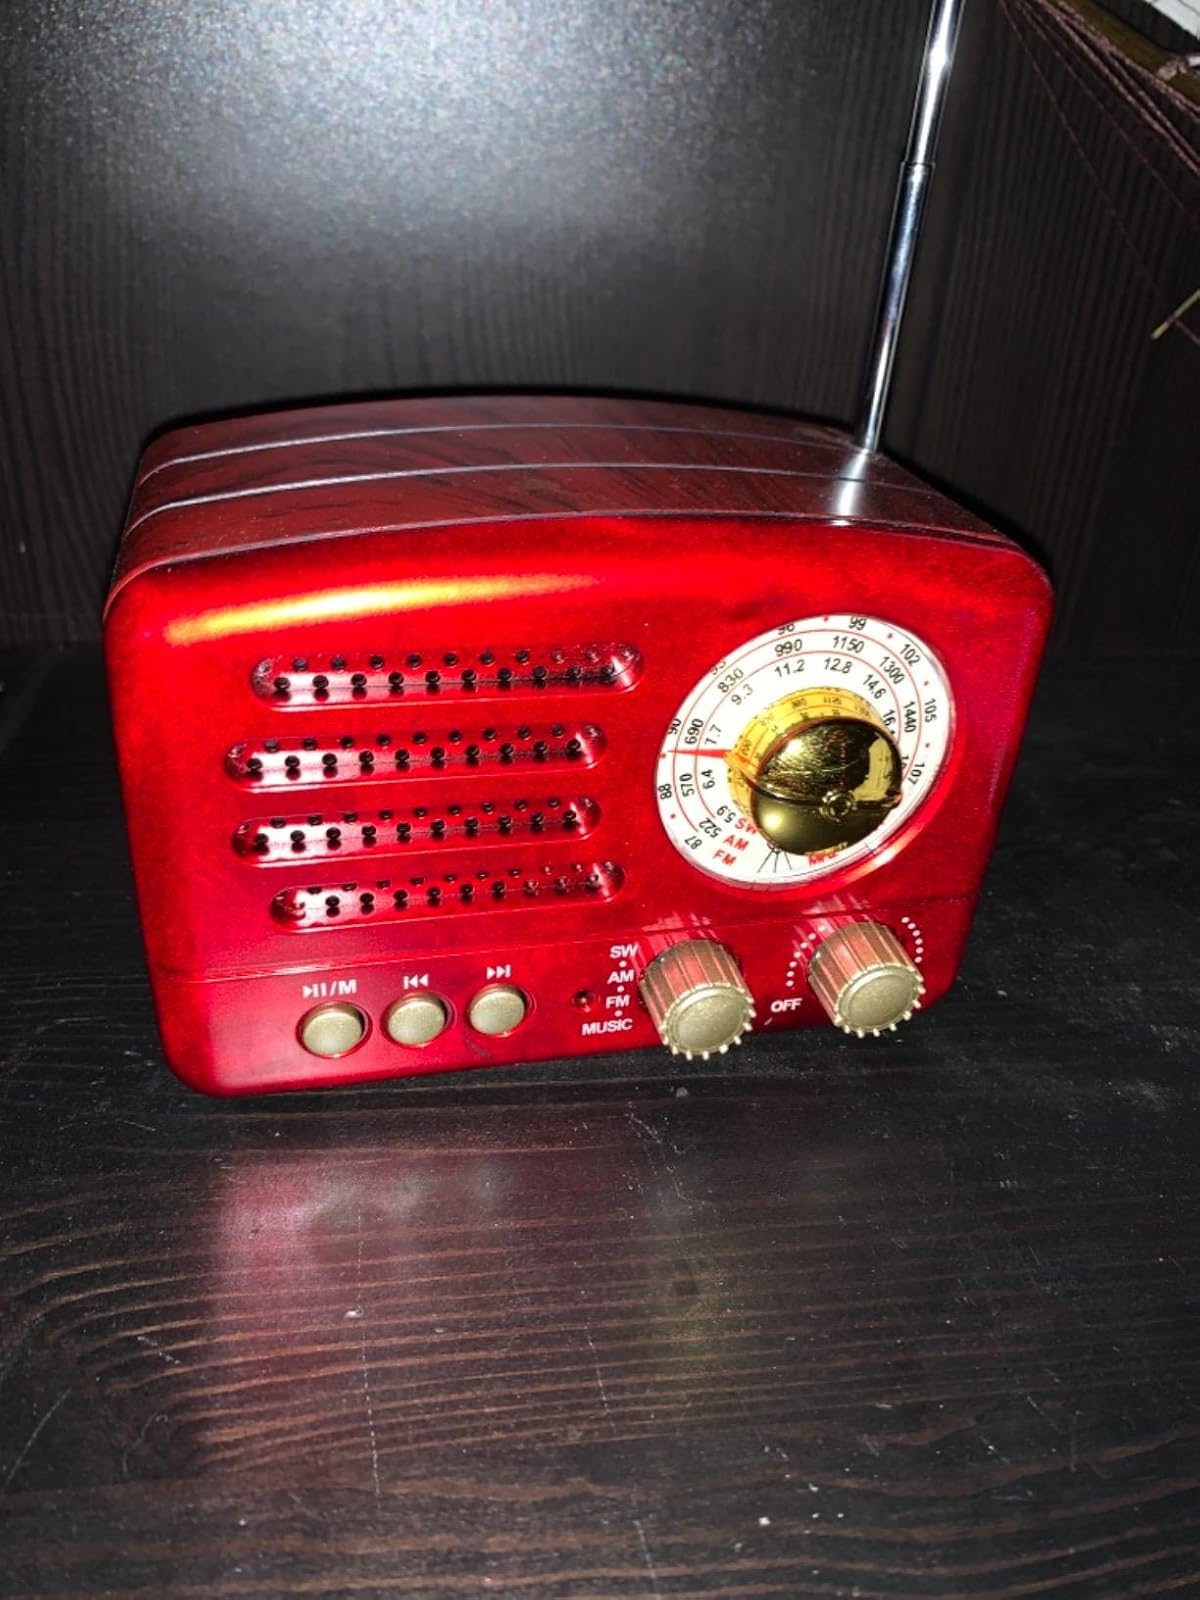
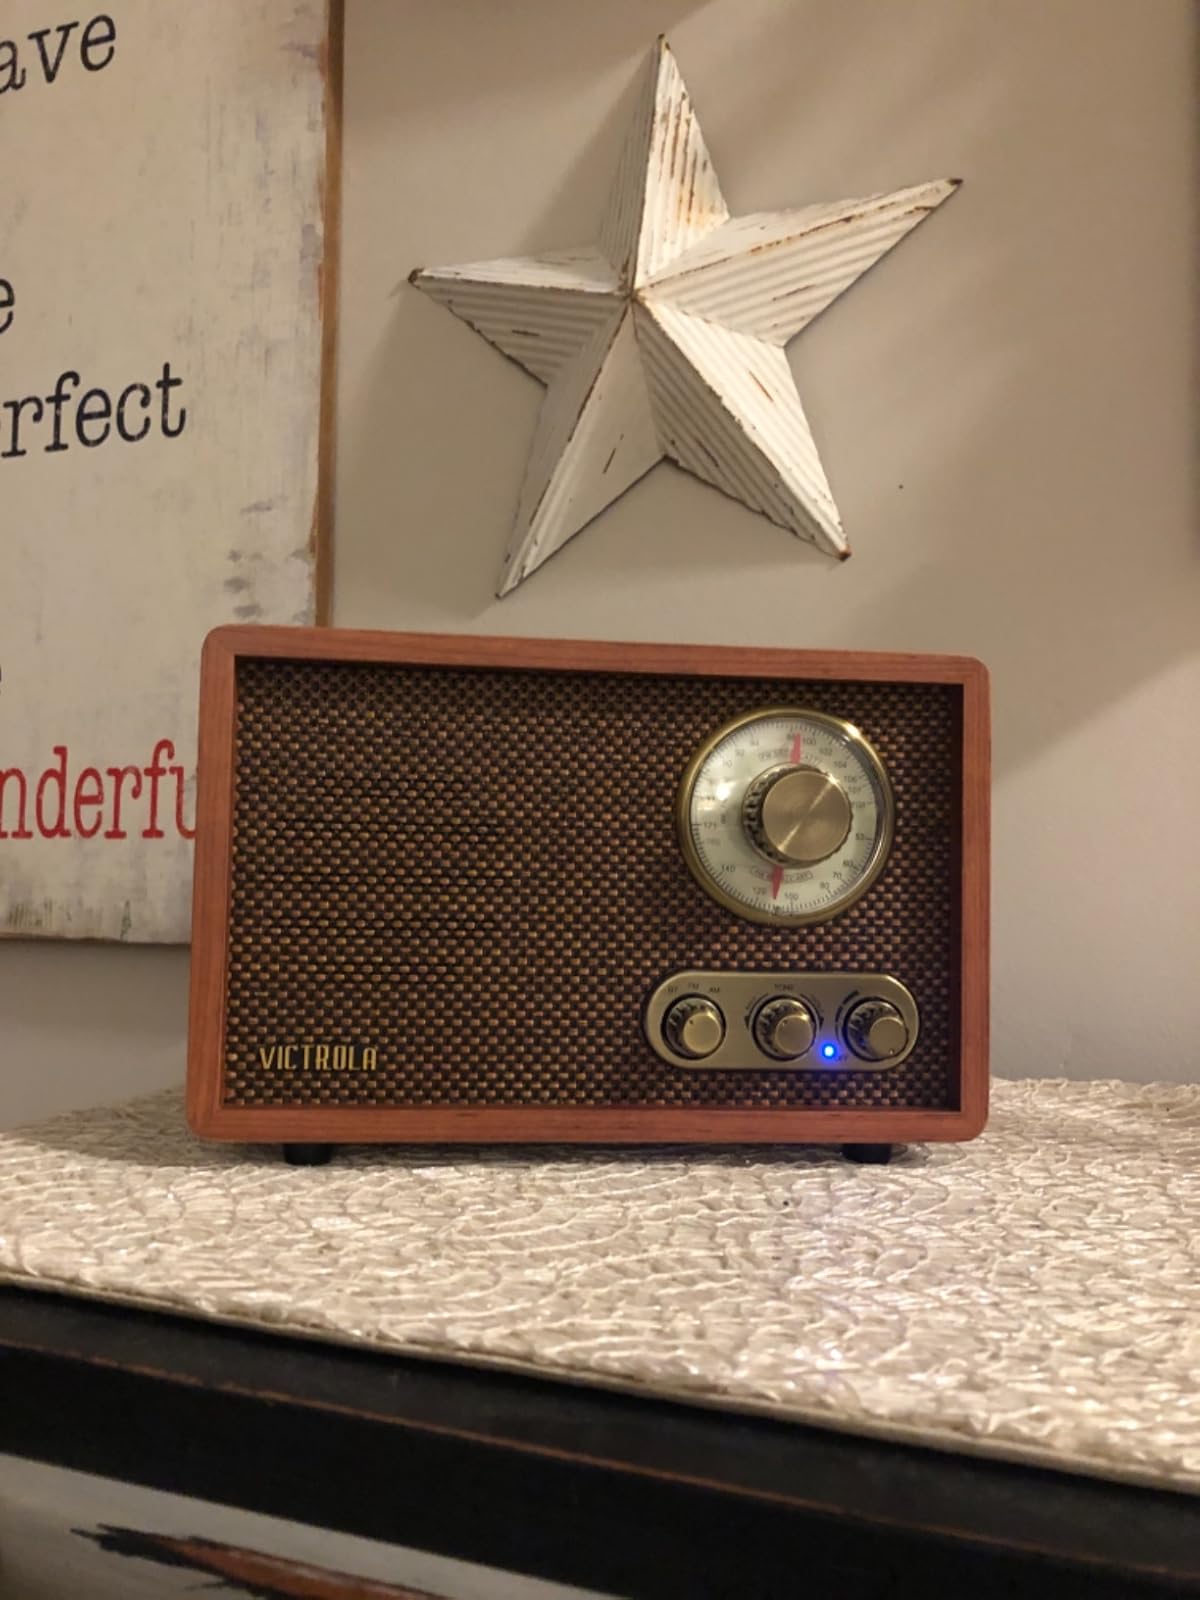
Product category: radio
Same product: no